Newcastle railway station

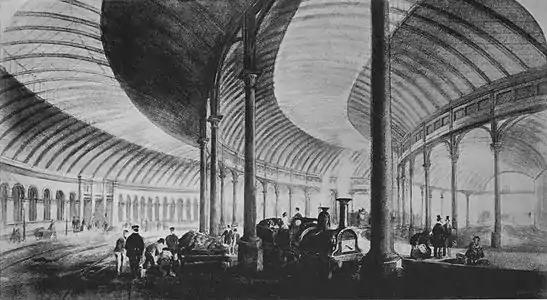
The train shed soon after opening.

The train shed proved faster to construct and on 29 August 1850, Queen Victoria visited the station by train and formally opened it. The day was declared a public holiday in Newcastle. The following day YN&BR trains were diverted into the station.